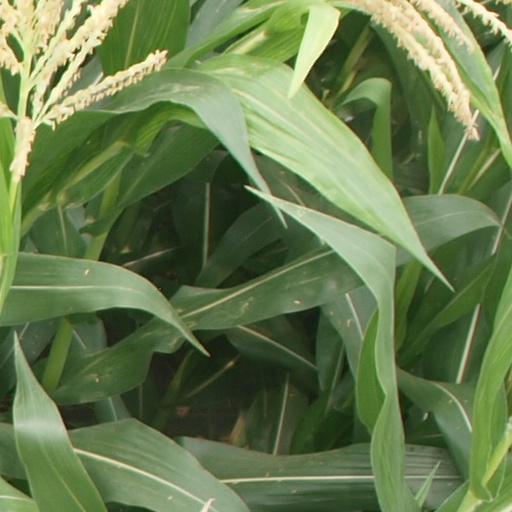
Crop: maize; corn